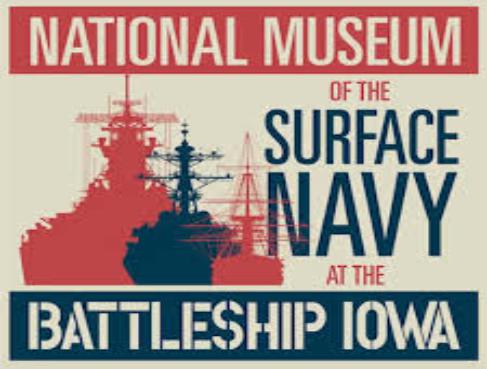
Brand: battleship
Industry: Leisure